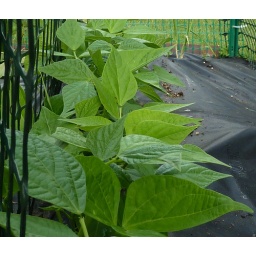
Panasonic Lumix DMC-ZS5 Test shots around the house - green beans